Shaving brush

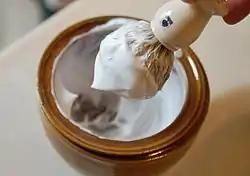
Soft soap is worked into a foam by vigorously working the soap with a wet brush and then applied to the face or other area to be shaved.

A shave brush's price is usually determined more by its bristle load than any other factor, except for brushes with very exotic handles. The most expensive brushes often use exotic materials in the handle. The bristles are fixed together into a knot that is installed into the handle. The best quality brushes are hand knotted. Badger and boar brushes are the most commonly found animals used for shaving brush fibers. Badger species include the Eurasian badger and the hog badger. Badger brushes are often referred to as two band, or three band. Perhaps all badger hair fibers have three bands, but those used in the brushes conceal the lighter bottom band. Nonetheless, both types of bristle make desirable shaving brushes. Lower-quality brushes are often machine made and the bristles may be trimmed, resulting in sharp, prickly tips.